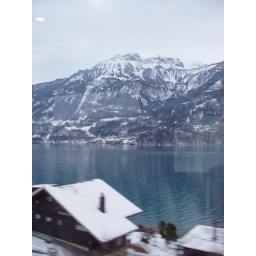
Golden Pass train from Interlaken to Luzern: Going by mountainside lake house at Brienzersee